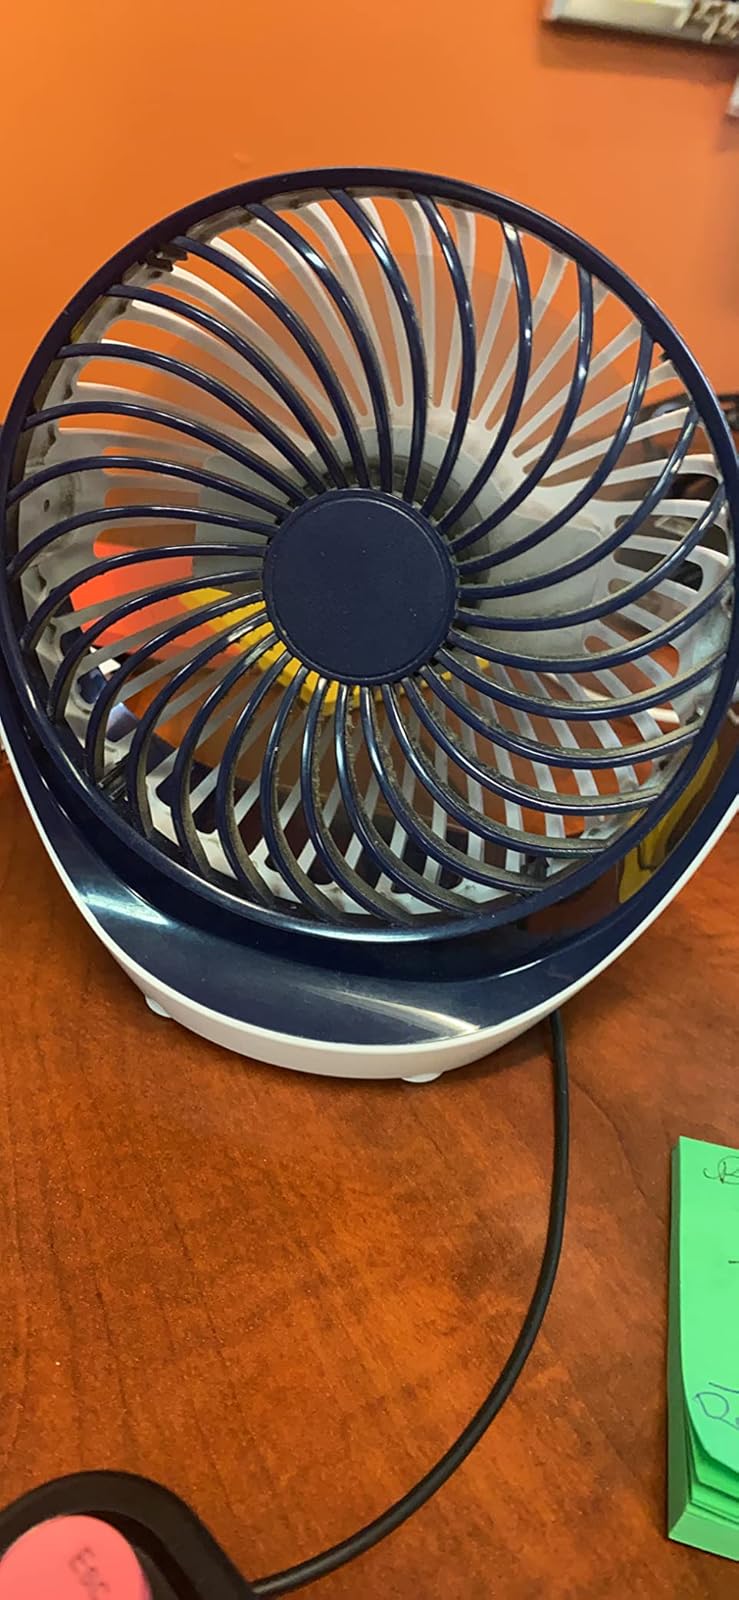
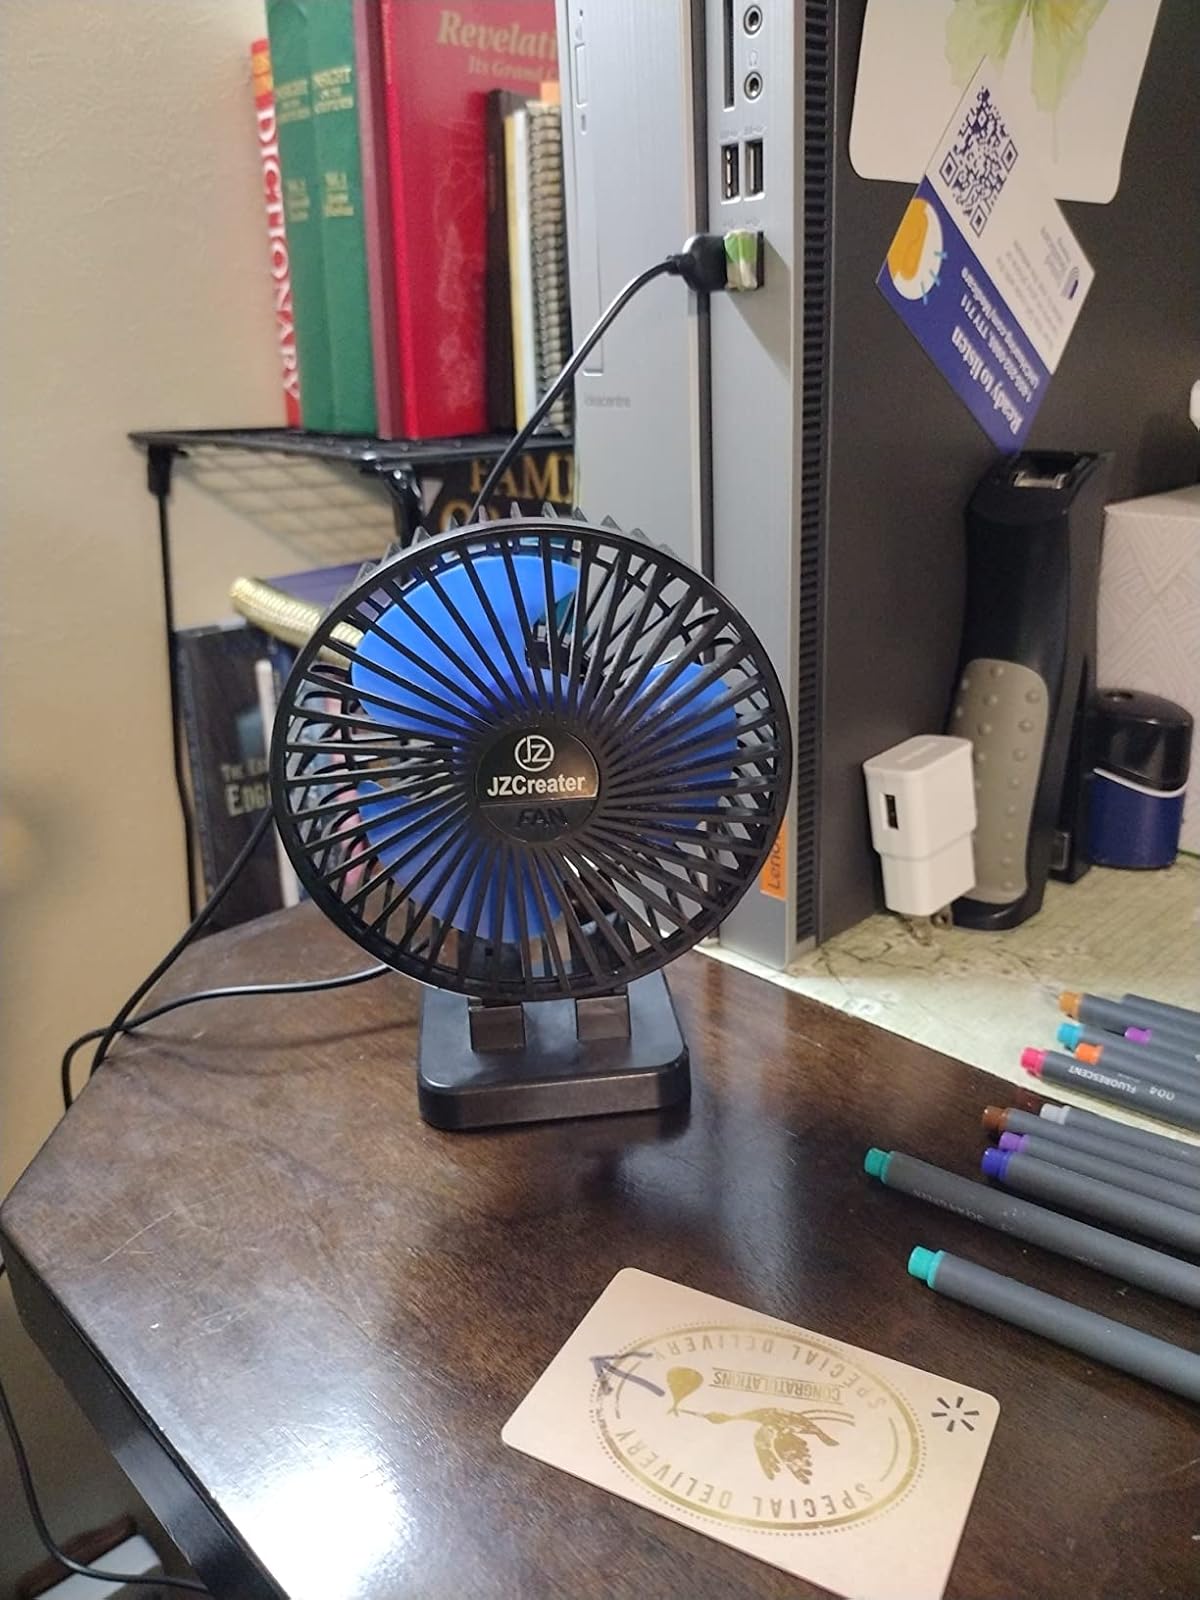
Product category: fan
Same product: no